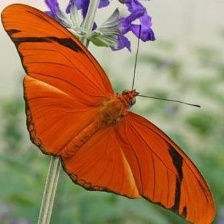
Species: JULIA